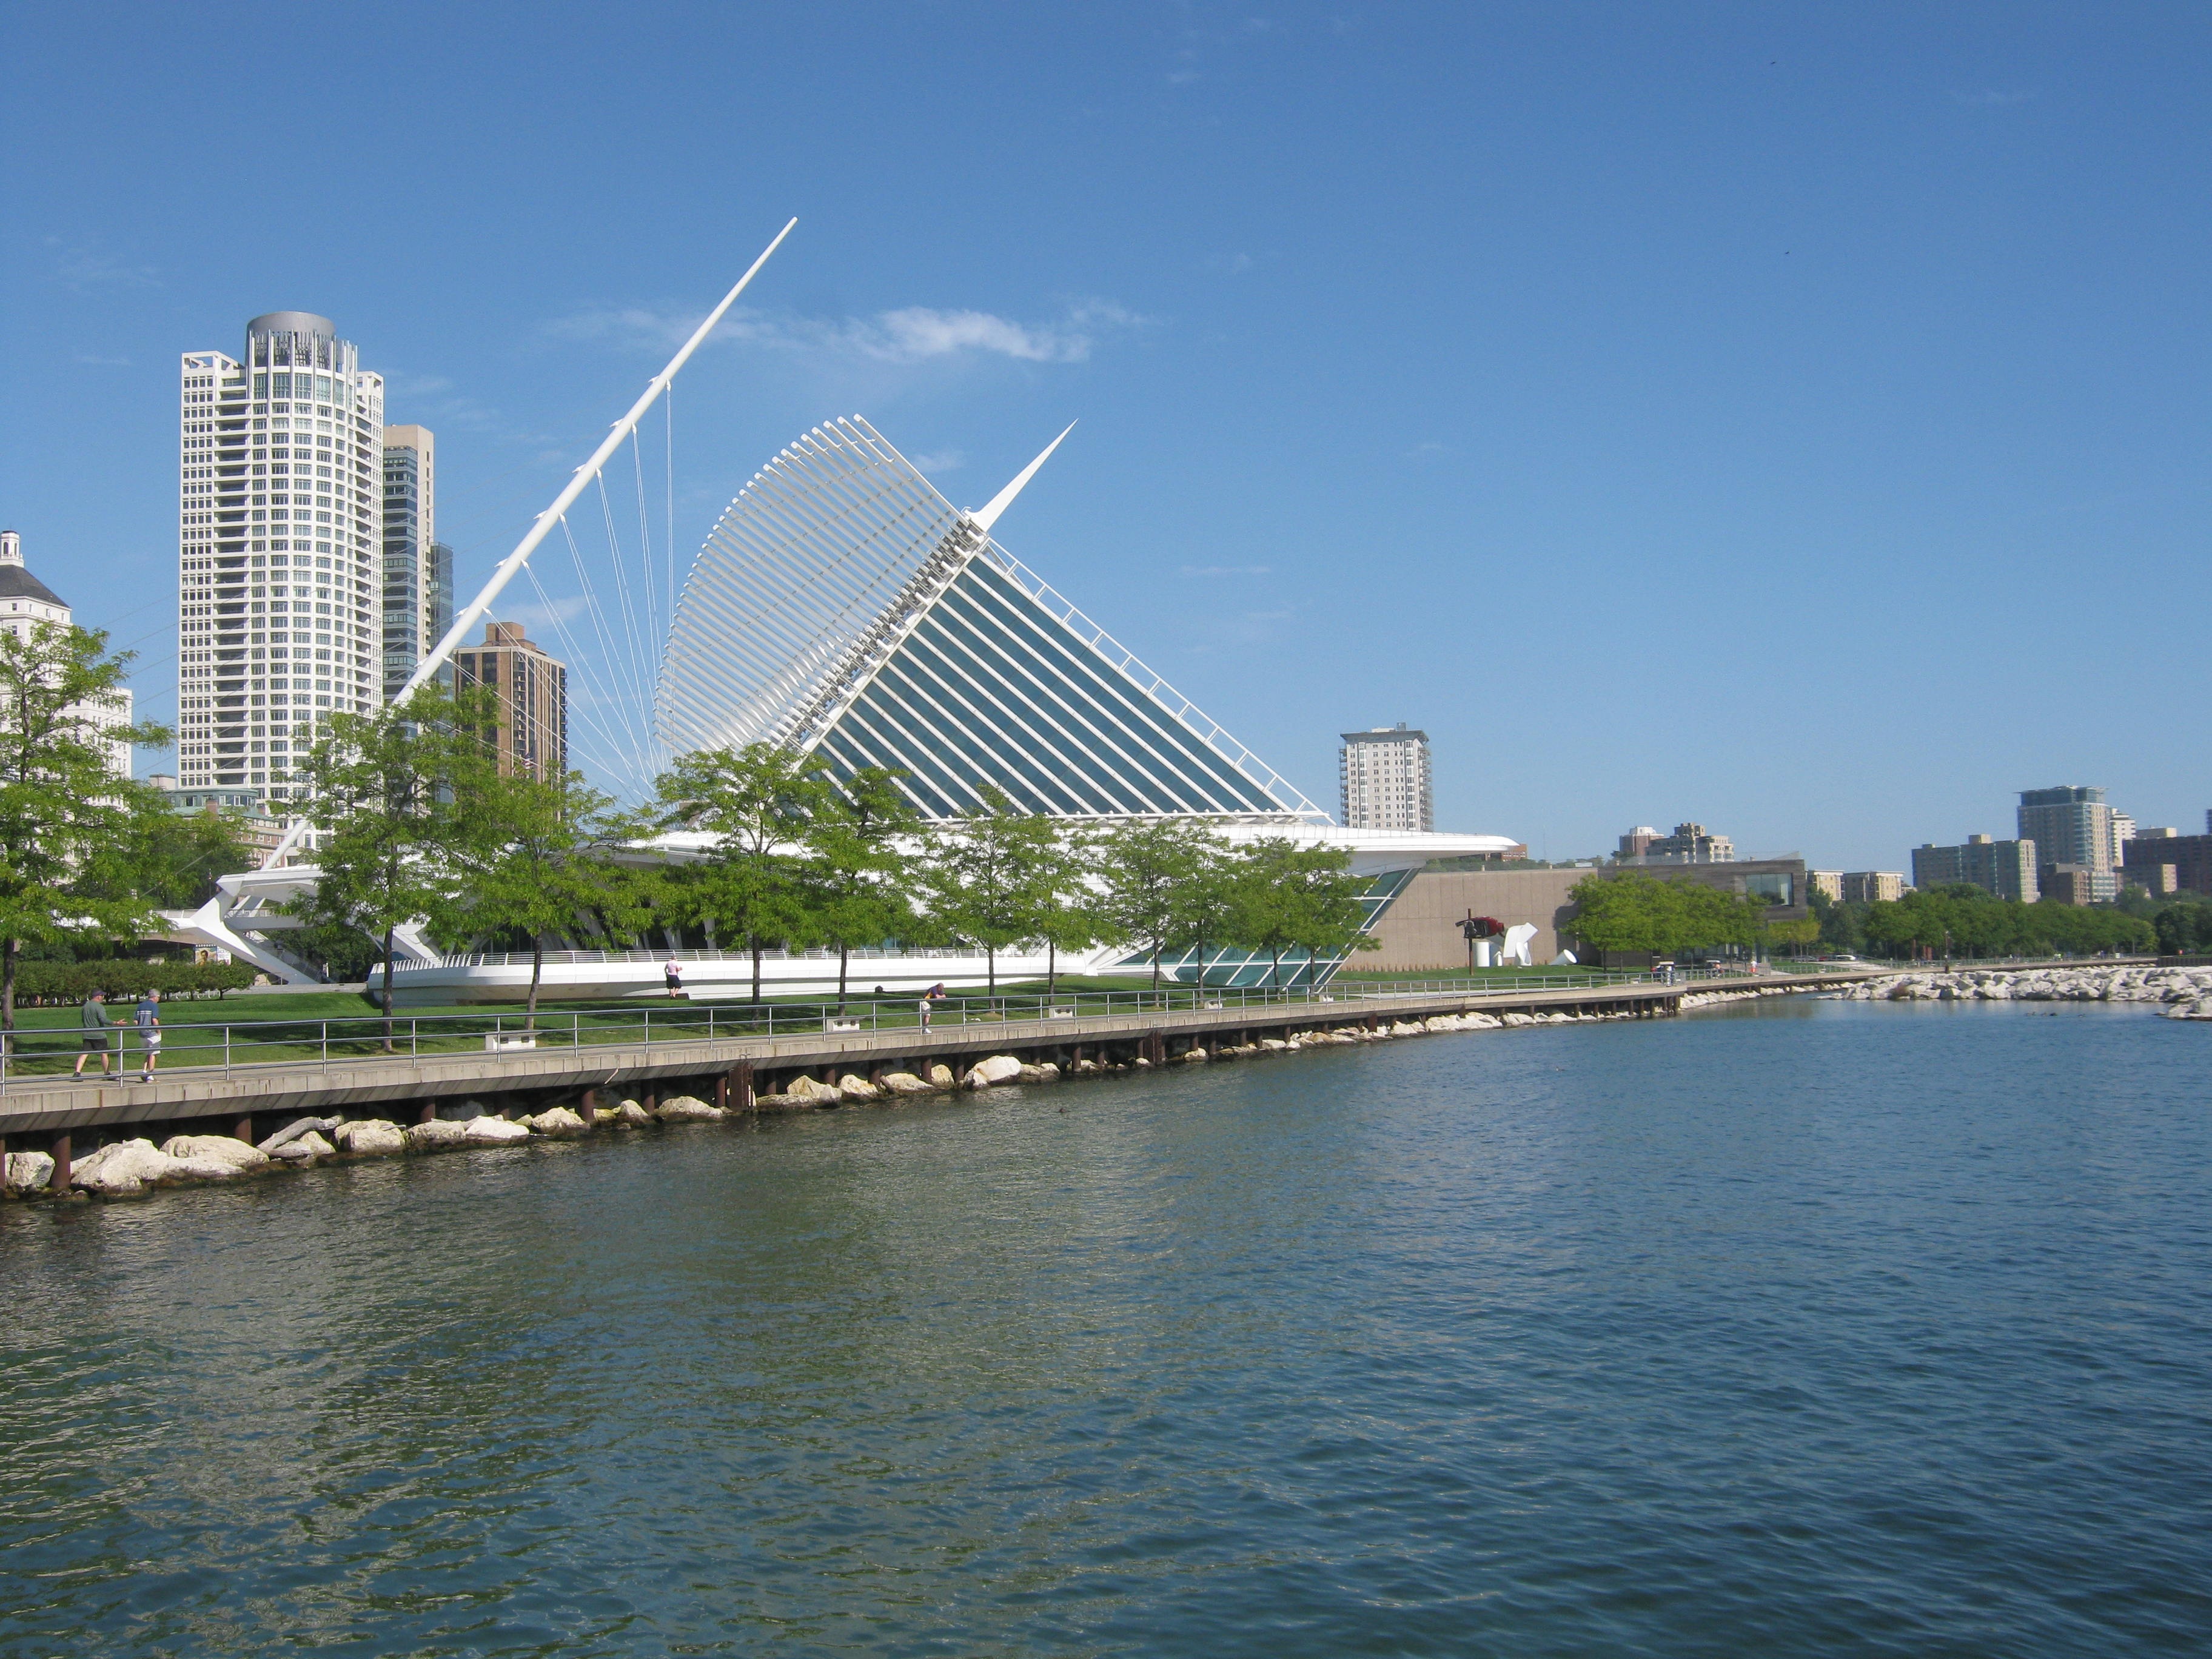
architecture, structure, sky, bridge, skyline, lake, building, city, skyscraper, urban, river, cityscape, downtown, travel, tower, museum, usa, landmark, harbor, blue, marina, waterfront, waterway, tower block, outdoors, michigan, lakefront, midwest, wisconsin, milwaukee, cable stayed bridge, wi, human settlement